Juliette Gréco

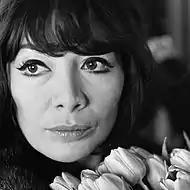
Gréco in 1966

Juliette Gréco (7 February 1927 – 23 September 2020) was a French singer and actress. Her best known songs are "Paris Canaille" (1962, originally sung by Léo Ferré), "La Javanaise" (1963, written by Serge Gainsbourg for Gréco) and "Déshabillez-moi" (1967). She often sang tracks with lyrics written by French poets such as Jacques Prévert and Boris Vian, as well as singers like Jacques Brel and Charles Aznavour. Her 60-year career concluded with her final worldwide tour titled "Merci", which began in 2015.